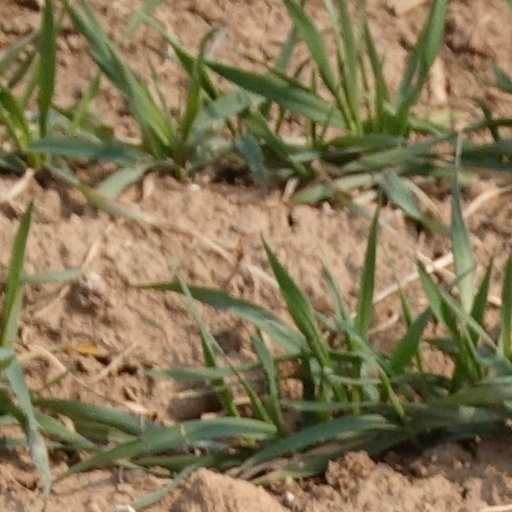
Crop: wheat